Thomas Whieldon

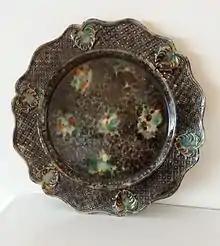
Thomas Whieldon: style of, c. 1760

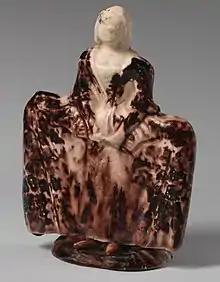
Figure, c. 1750, of lady with pannier dress.

Tortoiseshell ware is an earthenware, often creamware, that is decorated with a limited, rather dark, palette to imitate tortoiseshell, as fashionable material in the period. It was made before Whieldon, by William Greatbatch and many others in Staffordshire and also Liverpool and Leeds. The original technique was to sprinkle the unfired (or "green") wares with "powdered lead oxide and calcined flint with a trace of manganese oxide". This produced the colour effect within the glaze.